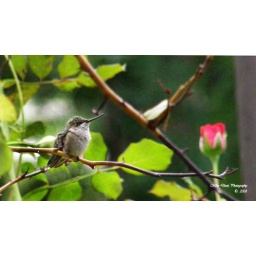
Was sitting in the swing this morning and saw this little lady sitting on the rose bush.